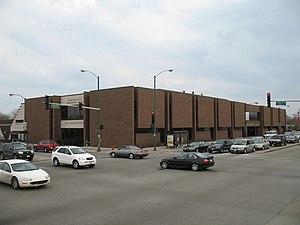
La Carter G. Woodson Regional Library est l'une des deux bibliothèques régionales de la ville de Chicago, siégeant en tant que principale bibliothèque de South District. Elle est appelée en l'honneur de Carter Woodson, qui est le fondateur de l'Association for the Study of African American Life and History. La bibliothèque est situé au 9525 South Halsted St, dans le secteur de Washington Heights.
La Chicago Public Library, connue sous le sigle « CPL » est le réseau de bibliothèques publiques de la ville de Chicago, dans l'État de l'Illinois, aux États-Unis. Avec pas moins de 10 745 608 volumes, il est le plus grand système de bibliothèques de la région du Midwest et l'un des plus grands systèmes de bibliothèques publiques aux États-Unis, après la Bibliothèque du Congrès, la New York Public Library et la Bibliothèque publique de Boston.